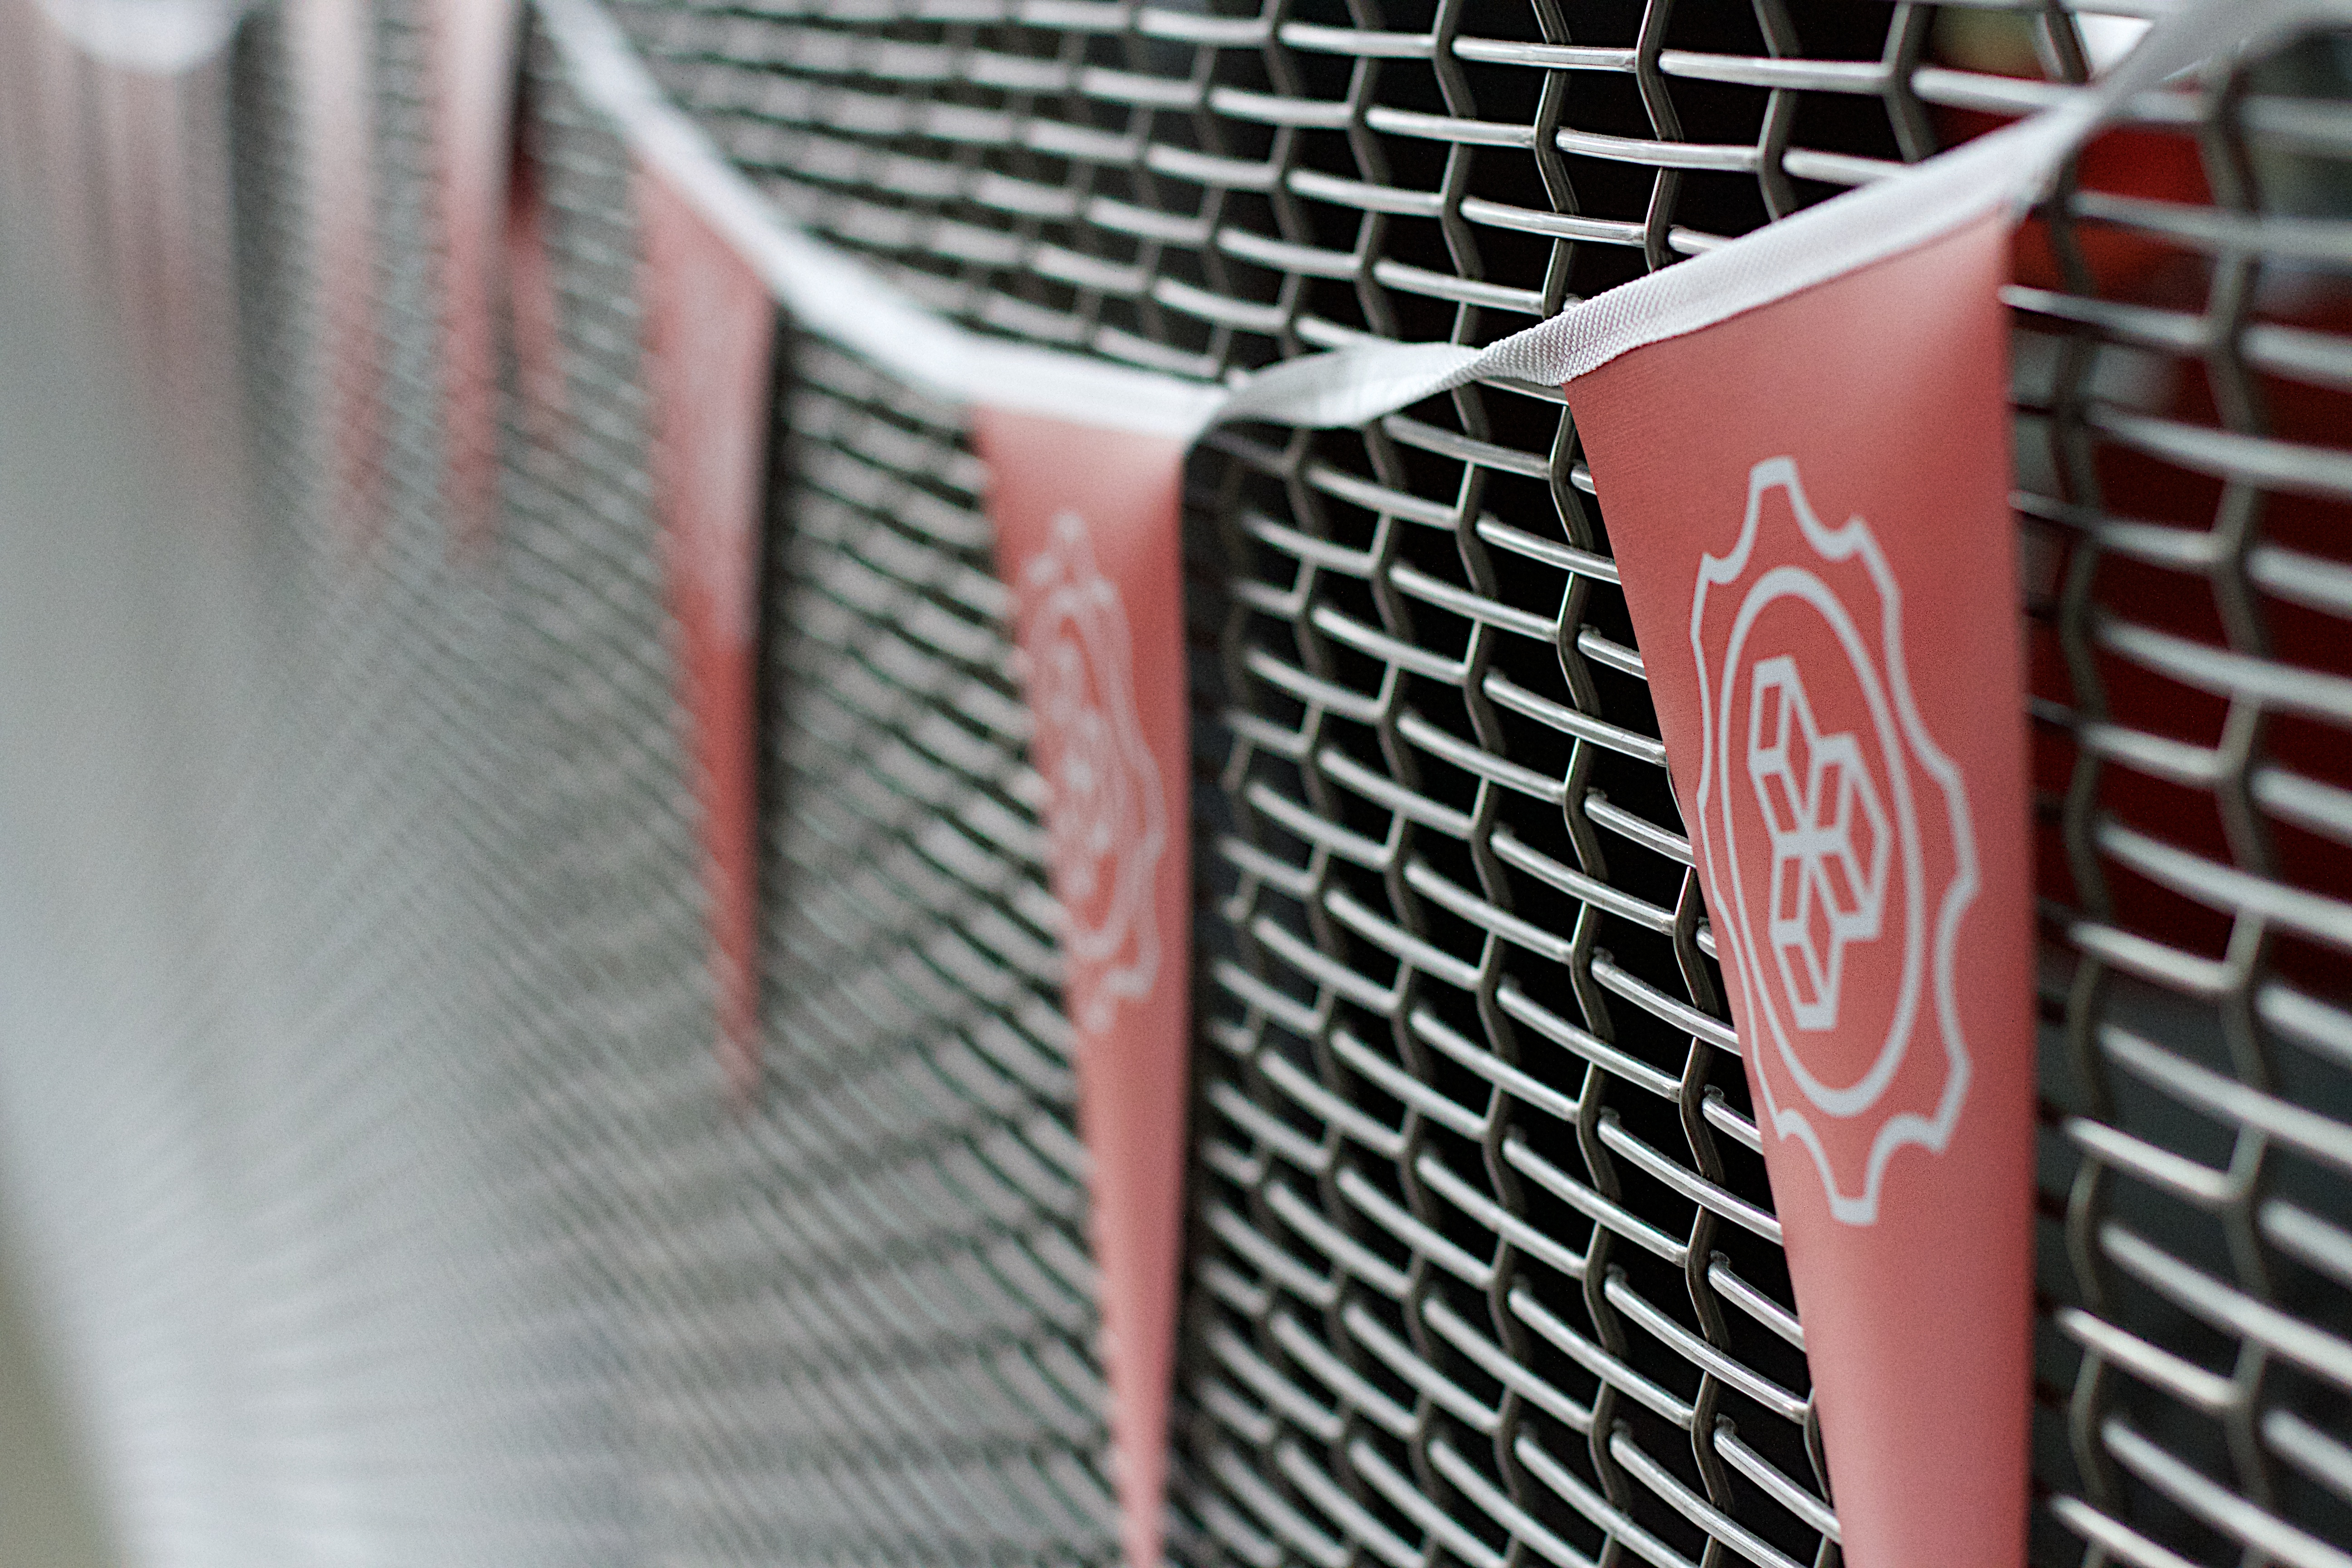
red, mozfest, window covering